Belnahua

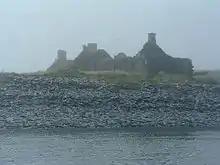
Ruined cottages on Belnahua

According to the "Old Statistical Account", quarrying began on Belnahua in 1632. The island was probably uninhabited prior to that. By this time the island may have become part of the Netherlorn estates of the Breadalbane family (a branch of Clan Campbell). In 1730 Colin Campbell of Carwhin was appointed to oversee their estates in Netherlorn and was tasked with exploiting the area's natural resources. Easdale slate had been used from as early as the 12th century using seasonal labour from the Ardmaddy estate. In 1745 Campbell created the Easdale Marble and Slate Company (later shortened to Easdale Slate Company) in order to place extractions from the area on a more commercial basis. At that point Easdale was producing 1 million slates per annum and as further quarries were opened this further increased the company's production to 5 million per annum by 1800.